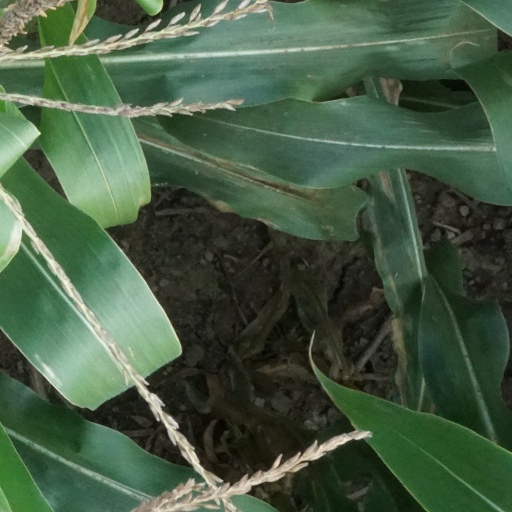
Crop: maize; corn